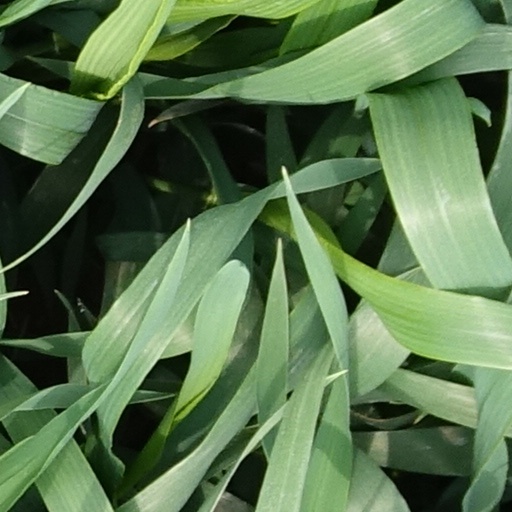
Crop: wheat